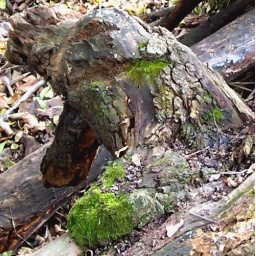
While I was walking in the forest I thought I saw a cat sitting on a log.